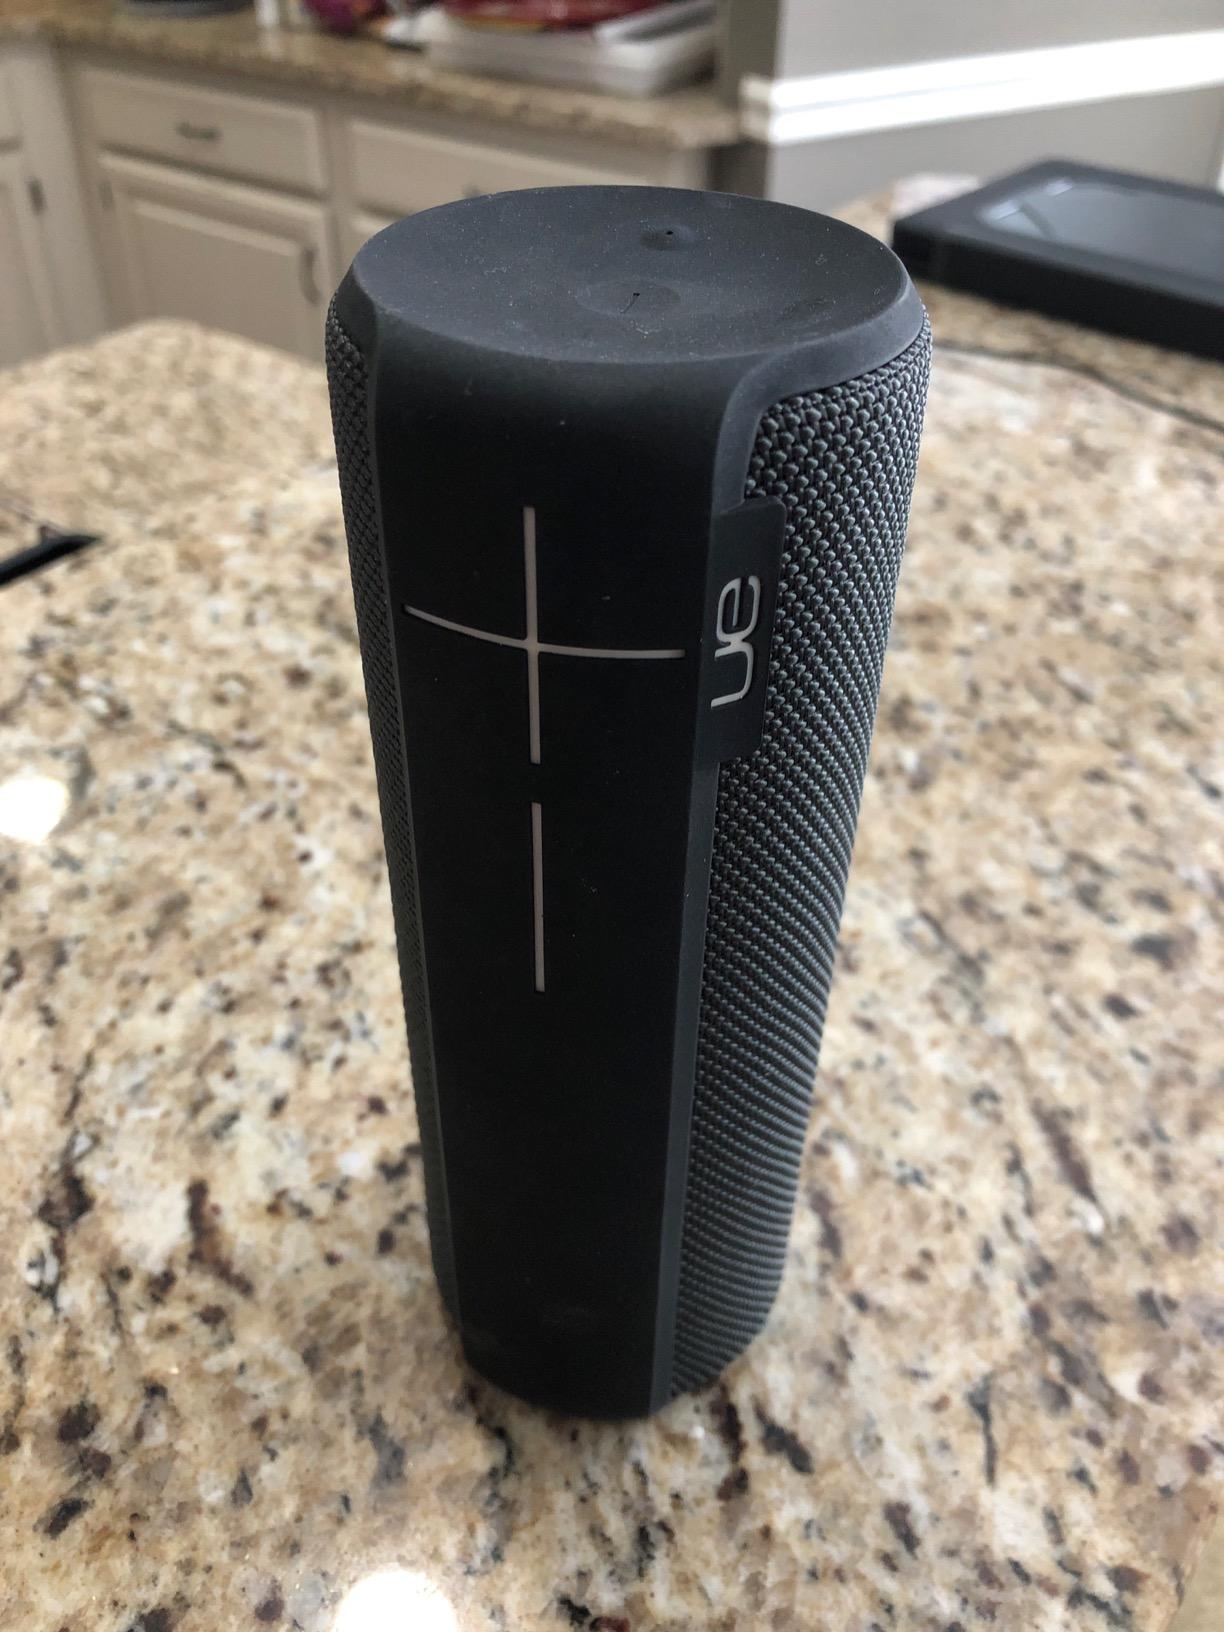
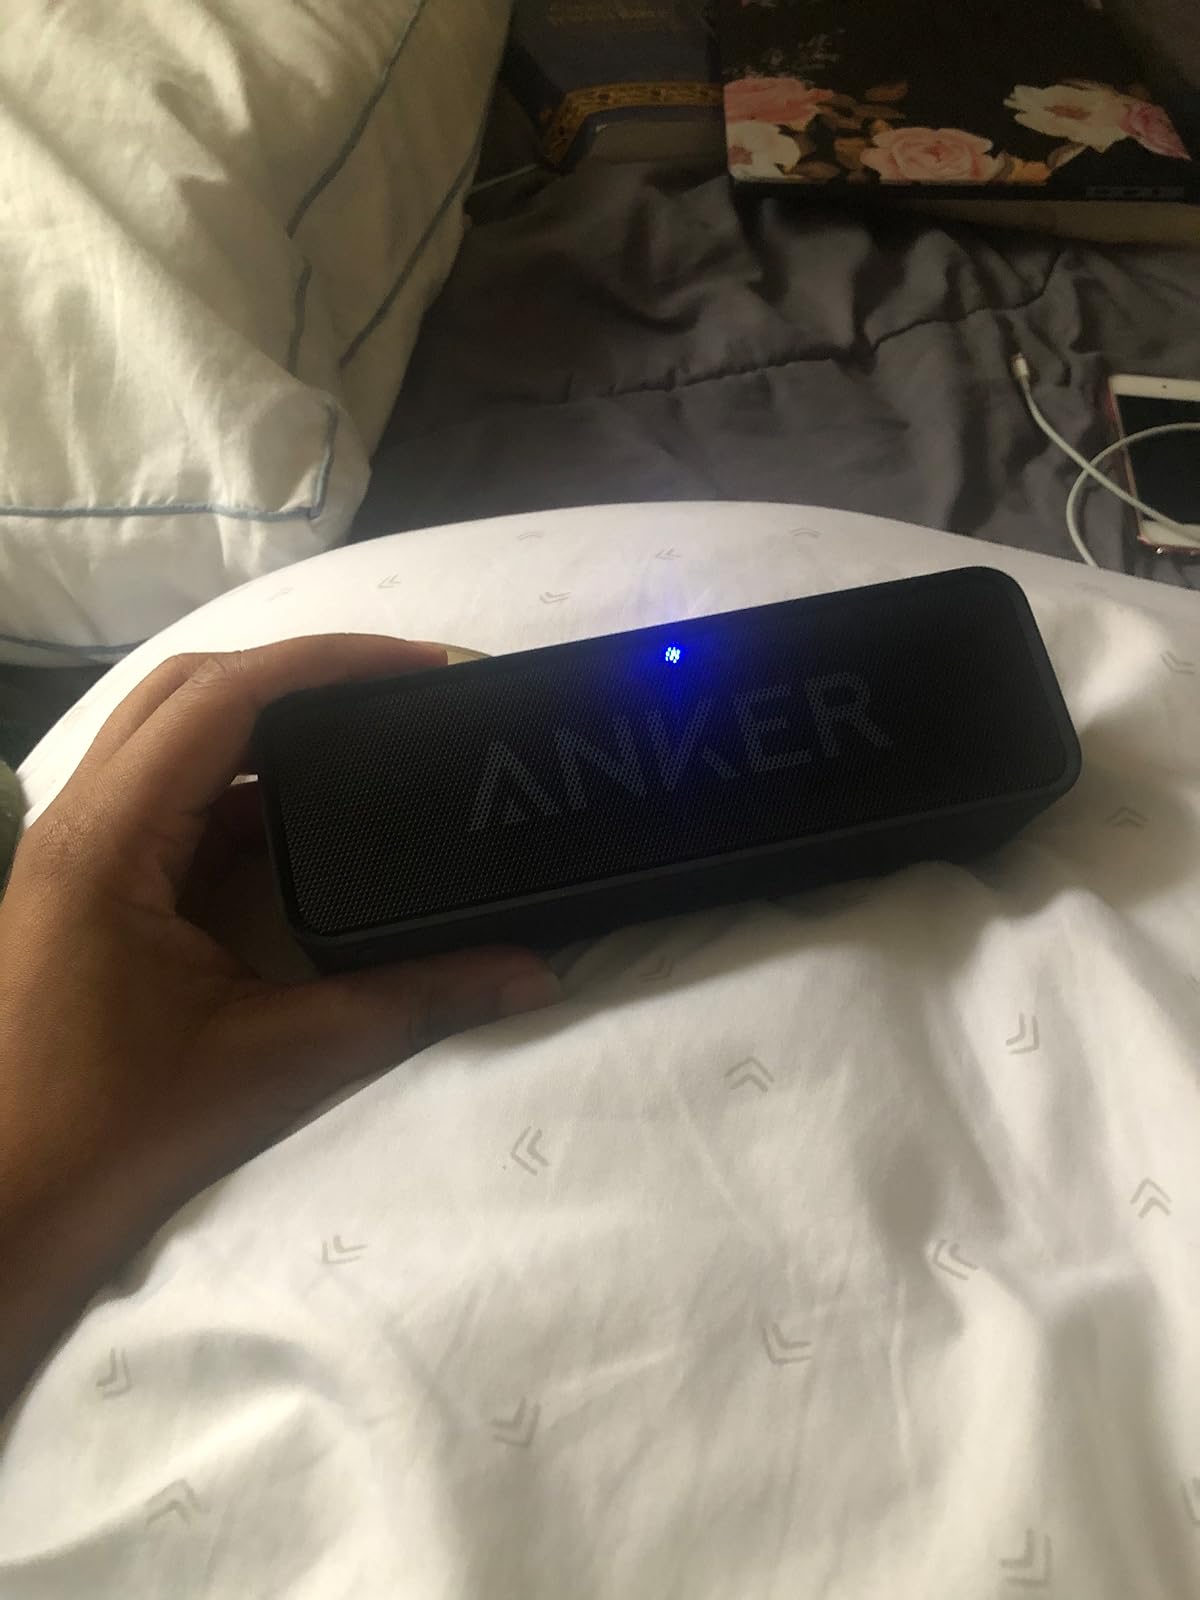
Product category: speaker
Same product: no